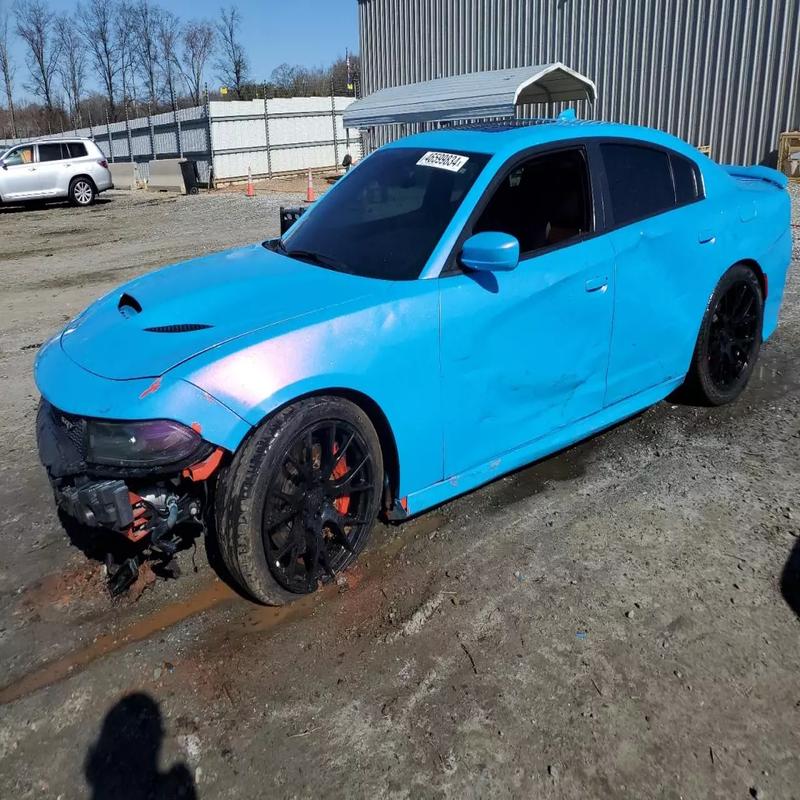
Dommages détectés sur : pare-choc avant, aile avant gauche, porte avant gauche, porte arrière gauche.
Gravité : majeur